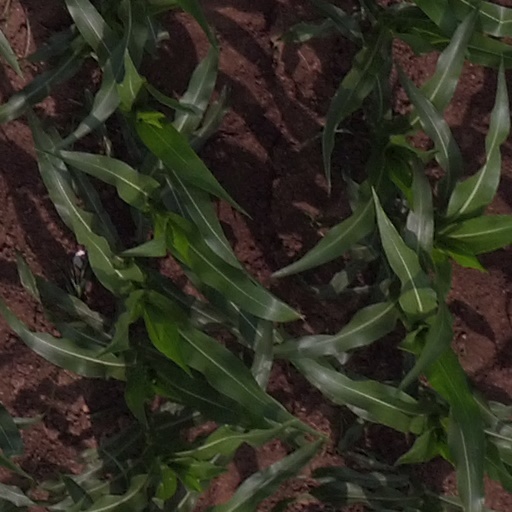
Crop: maize; corn